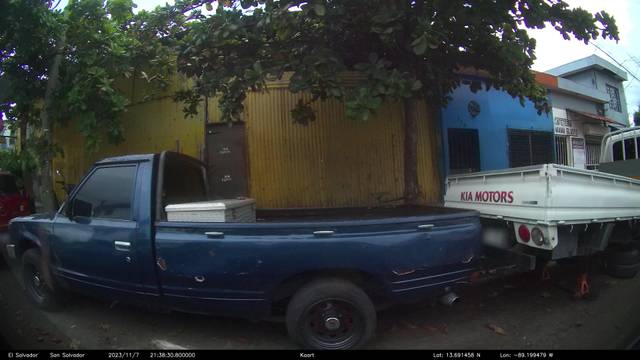
Region: El Salvador
Coordinates: 13.691, -89.199